James Huniford

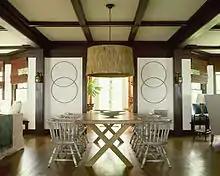
Interior of Upstate New York Home

In 2013, Huniford released the Huniford Collection, a furniture collection made up of the type of pieces the designer previously created only as one-offs for his high-profile clients. T Magazine states "The designs, Huniford says, are meant to be “user-friendly” — scale and contemporary livability are paramount, and dimensions, as well as upholstery, are all customizable. This is furniture that inhabits that elegant territory somewhere between modern and classic." Elle Decor suggests the relationship between the collections eclecticism and elegance stating, "The entire collection has a formal elegance and a delicate, muted palette of grays and blues. By reinterpreting and re-purposing various styles, Huniford infuses each piece with character and functionality."